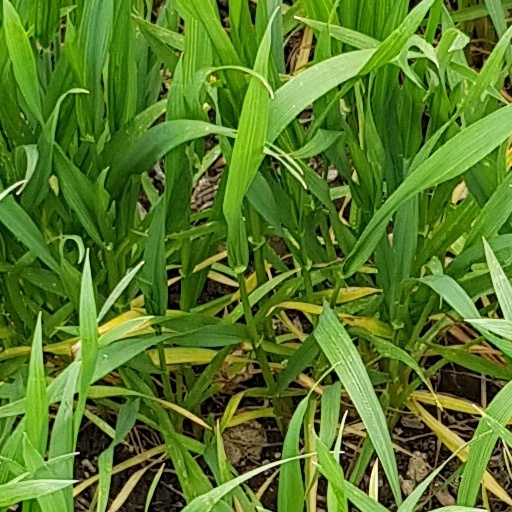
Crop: wheat